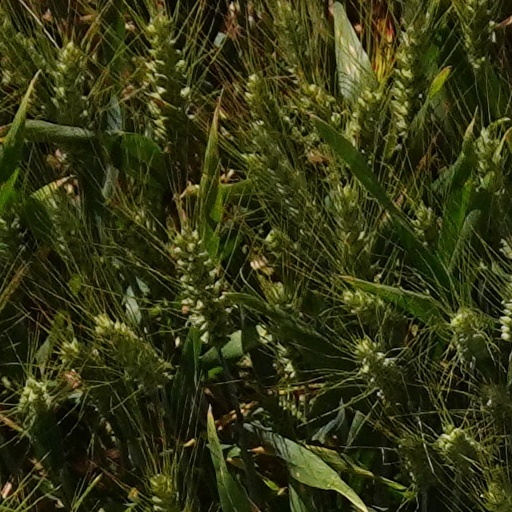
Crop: wheat